Northumberland Coalfield

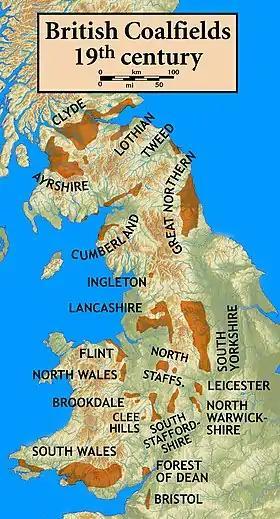
British Coalfields

The Northumberland Coalfield is a coalfield in north-east England. It is continuous with the Durham Coalfield to its south. It extends from Shilbottle in the north to the boundary with County Durham along the River Tyne in the south, beyond which is the Durham Coalfield.